Wang Danfeng

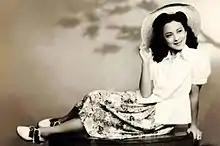
Wang in the 1940s

Wang had a lifelong marriage with Liu Heqing, who was the son of Liu Zhongliang (柳中亮), a co-founder of Shanghai's Cathay Film Company. They wedded on New Year's Day of 1951 and the marriage lasted for more than 65 years, until Liu's death on 4 February 2016 at age 90. They had four daughters.